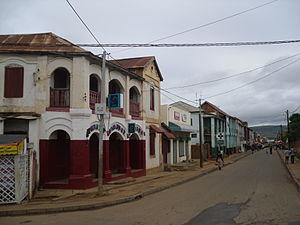
Ihosy est une ville de Madagascar située dans la région d'Ihorombe, à Madagascar.